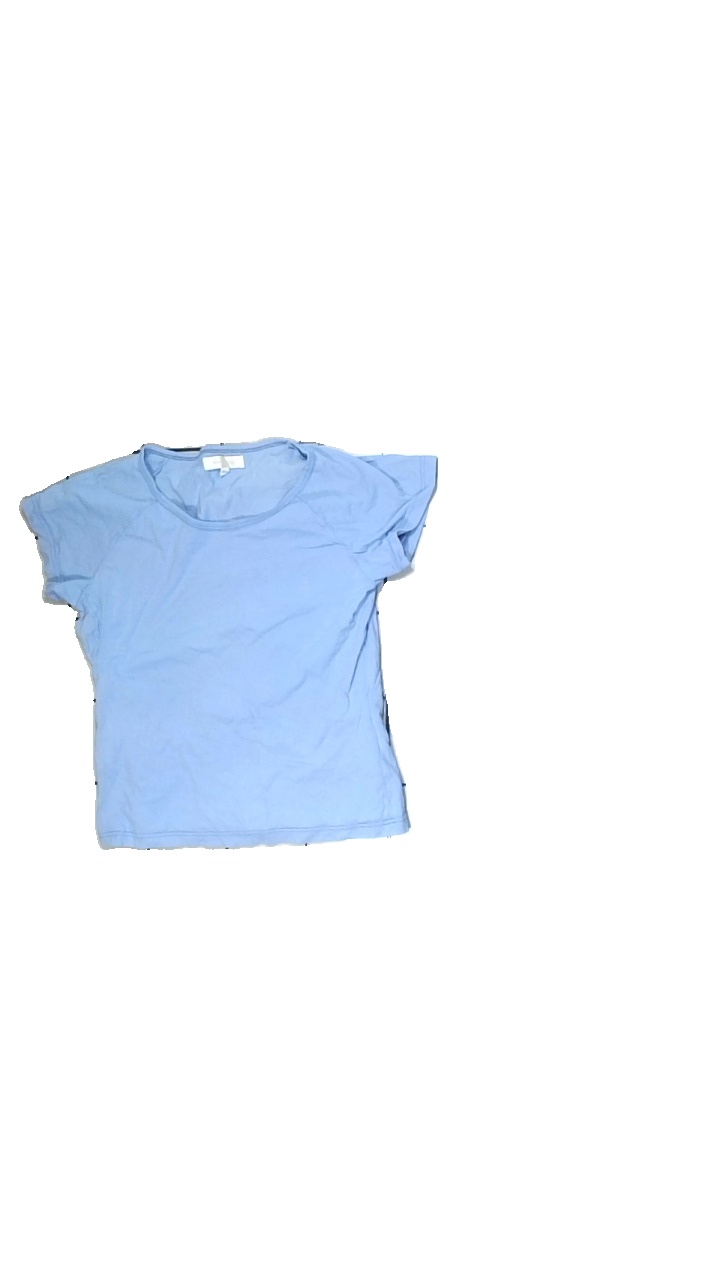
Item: Top (Ladies)
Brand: Vero Moda
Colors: Green, White
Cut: Regular
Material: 100% cotton
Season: All
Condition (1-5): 2
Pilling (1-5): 4
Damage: washed out, shrinked
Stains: Minor
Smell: Minor
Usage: Export
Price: <50